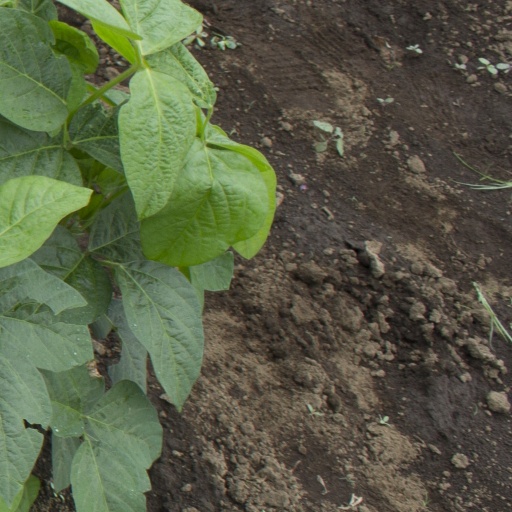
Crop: soybean